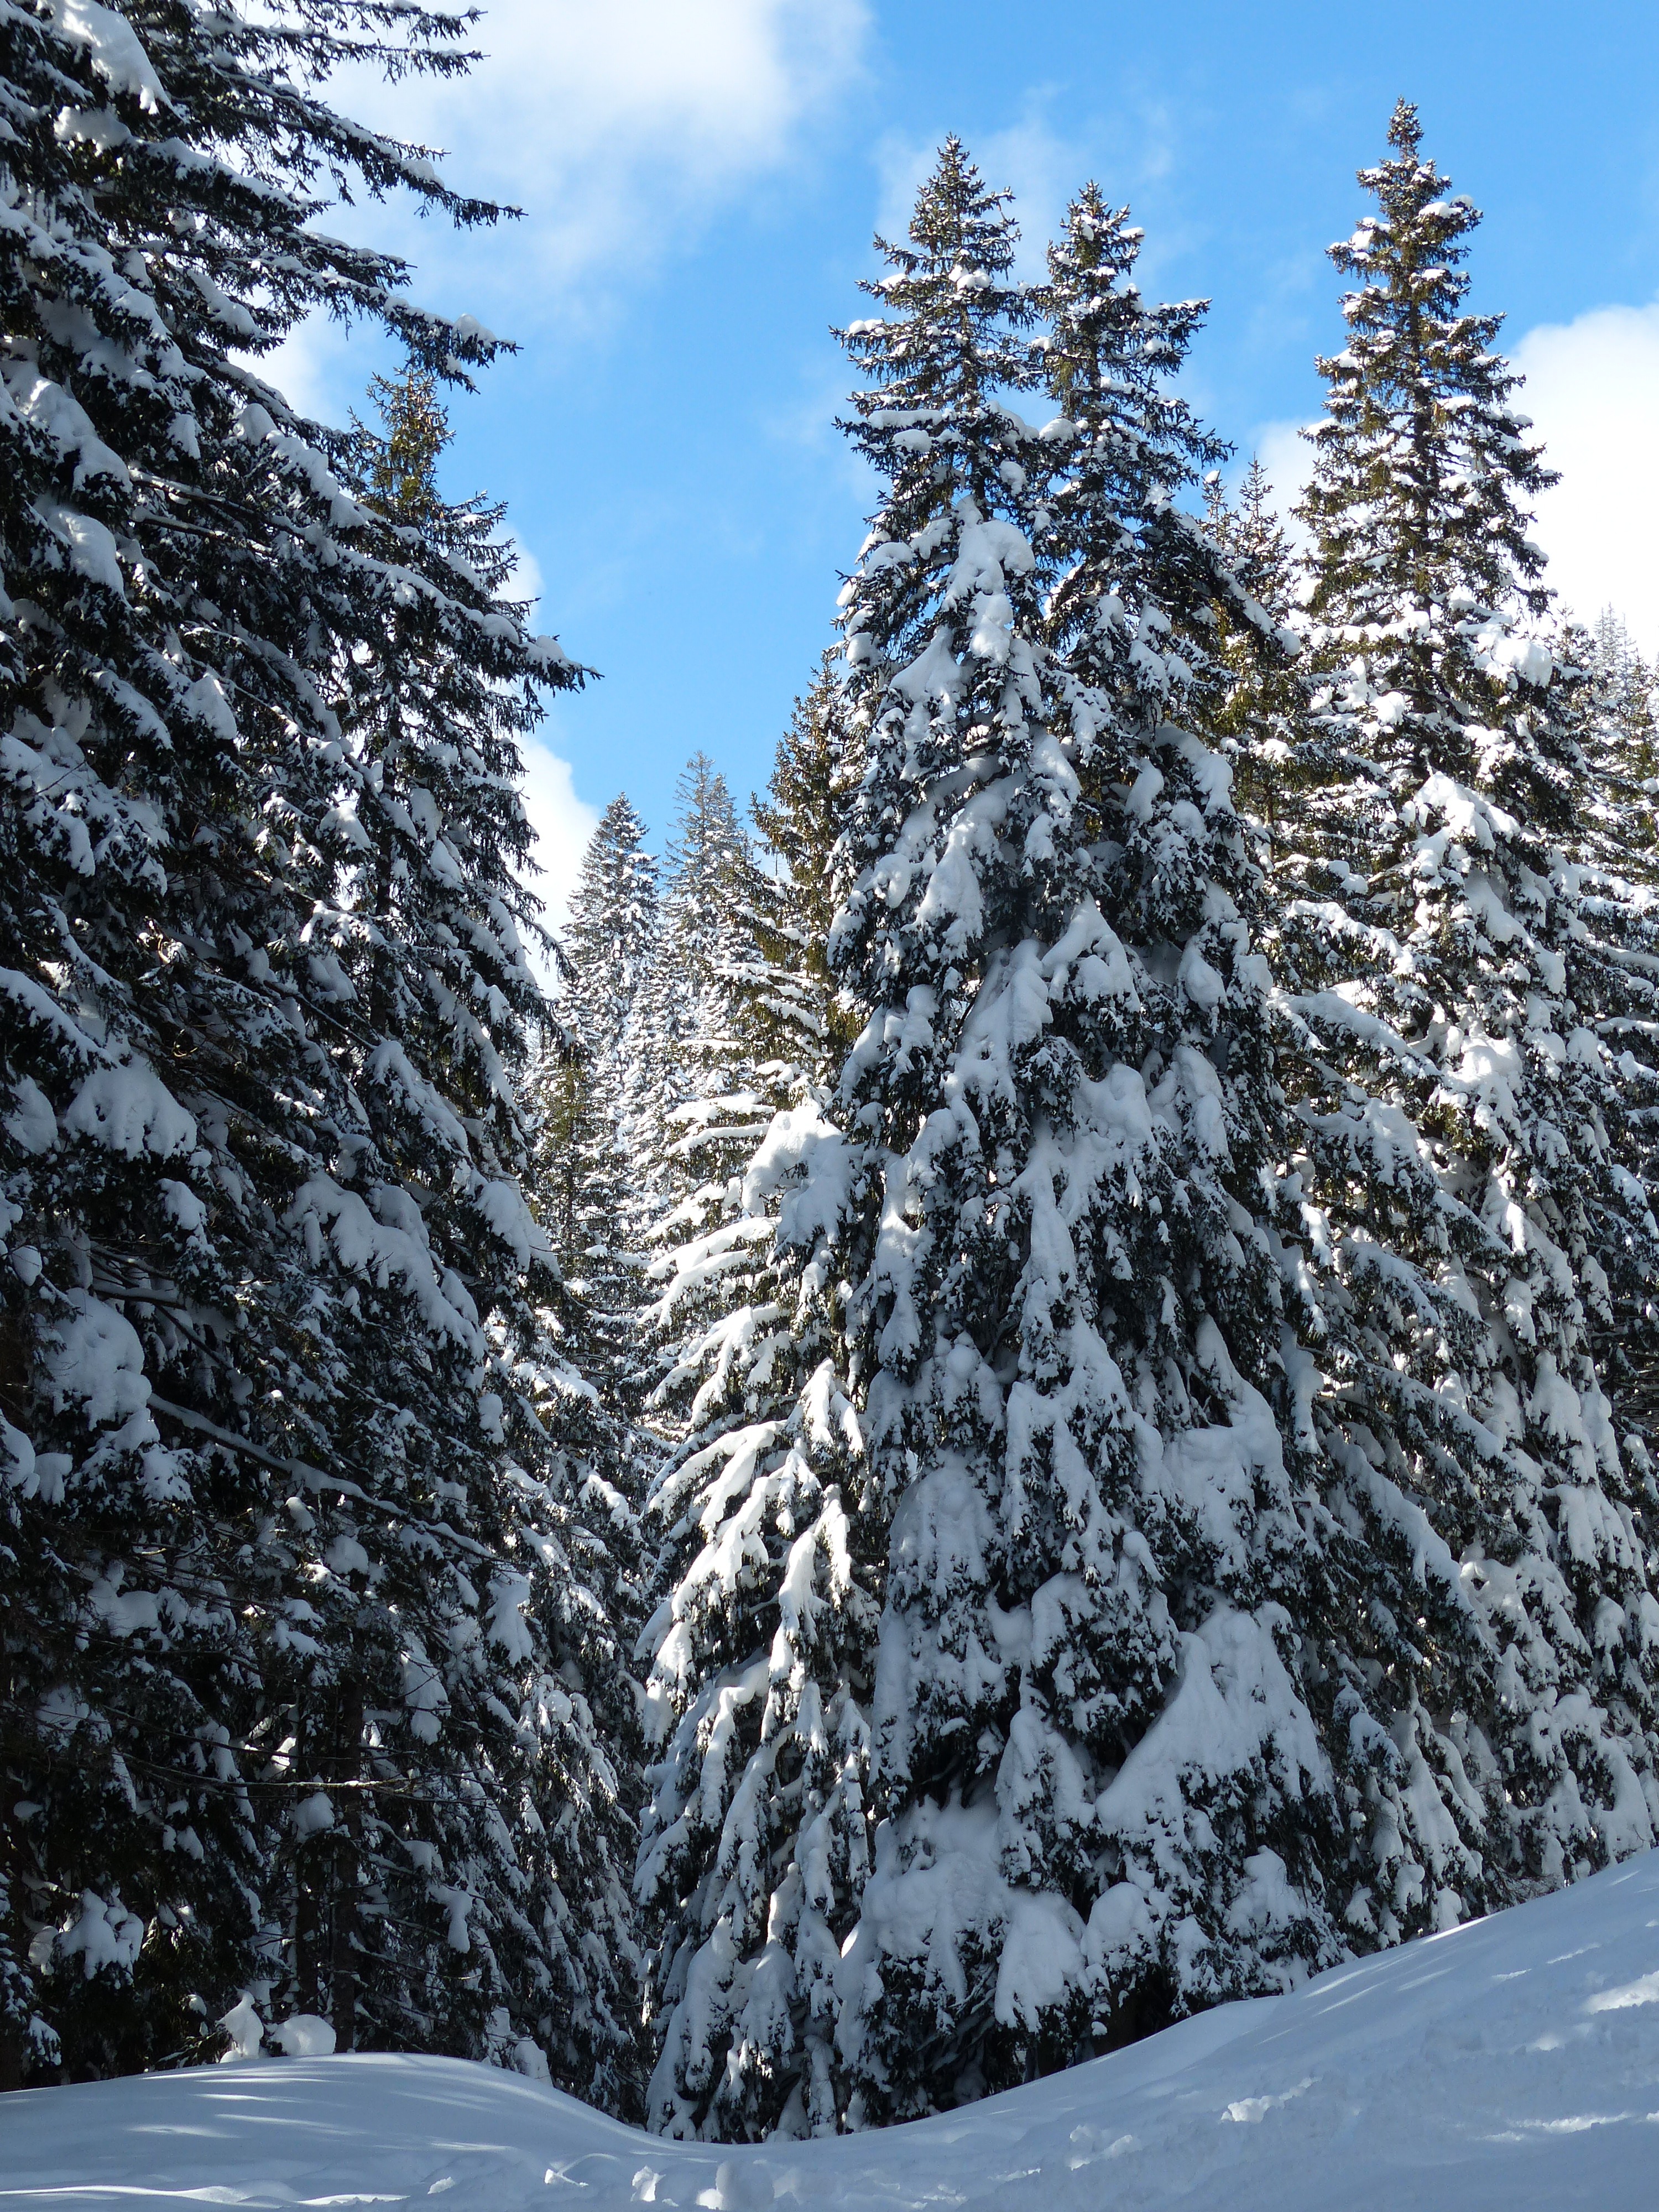
tree, nature, forest, wilderness, mountain, snow, cold, winter, plant, white, mountain range, evergreen, weather, fir, season, ridge, conifer, trees, spruce, woody plant, mountainous landforms, temperate coniferous forest, geological phenomenon